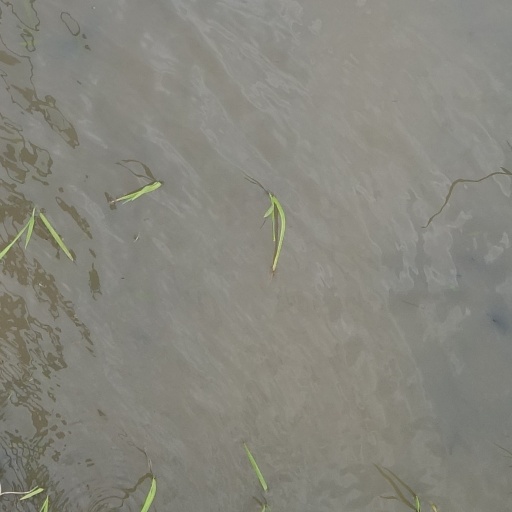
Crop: rice